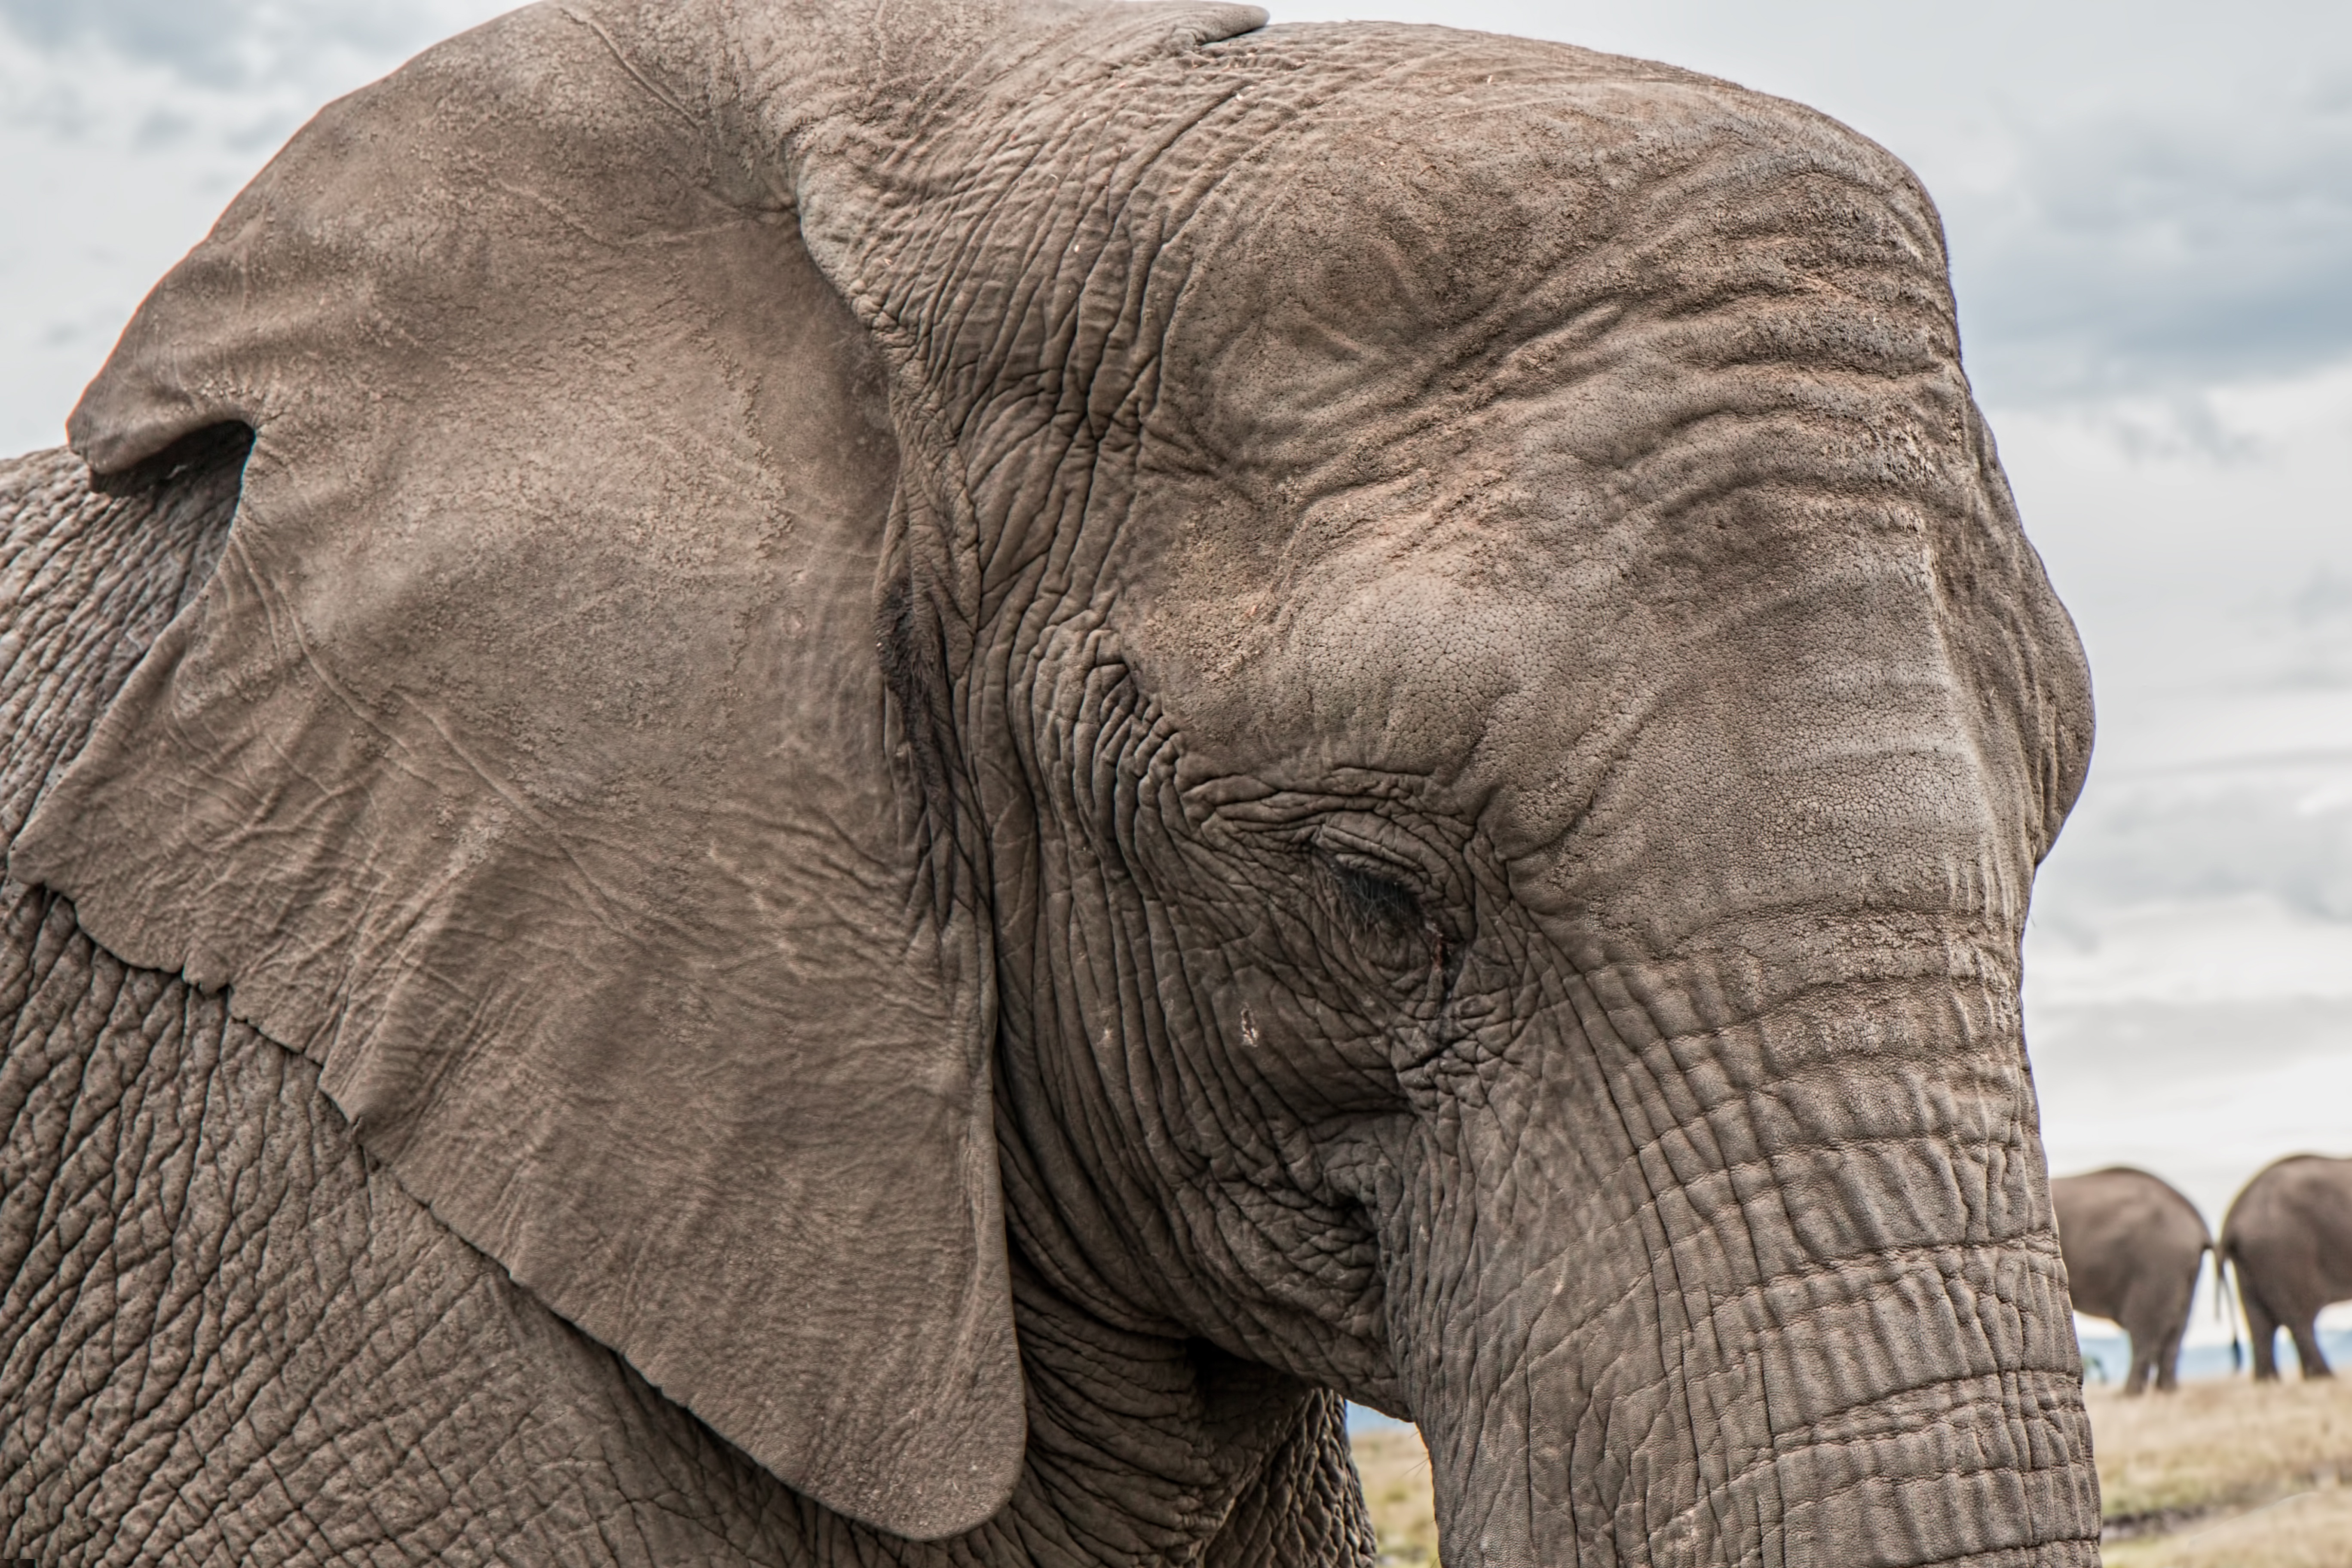
leather, texture, trunk, old, wildlife, thinking, mammal, gray, memory, rough, fauna, elephant, majestic, weathered, worn, hide, endangered, big, large, huge, strong, african, safari, herbivore, dangerous, crinkly, armor, pachyderm, skincare, wrinkles, hardened, indian elephant, skin care, african elephant, poaching, ageing, cracked skin, thick skinned, elephants and mammoths